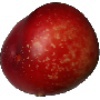
Label: Nectarine 1